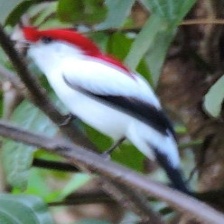
Species: ARARIPE MANAKIN
Scientific name: ANTILOPHIA BOKERMANNI